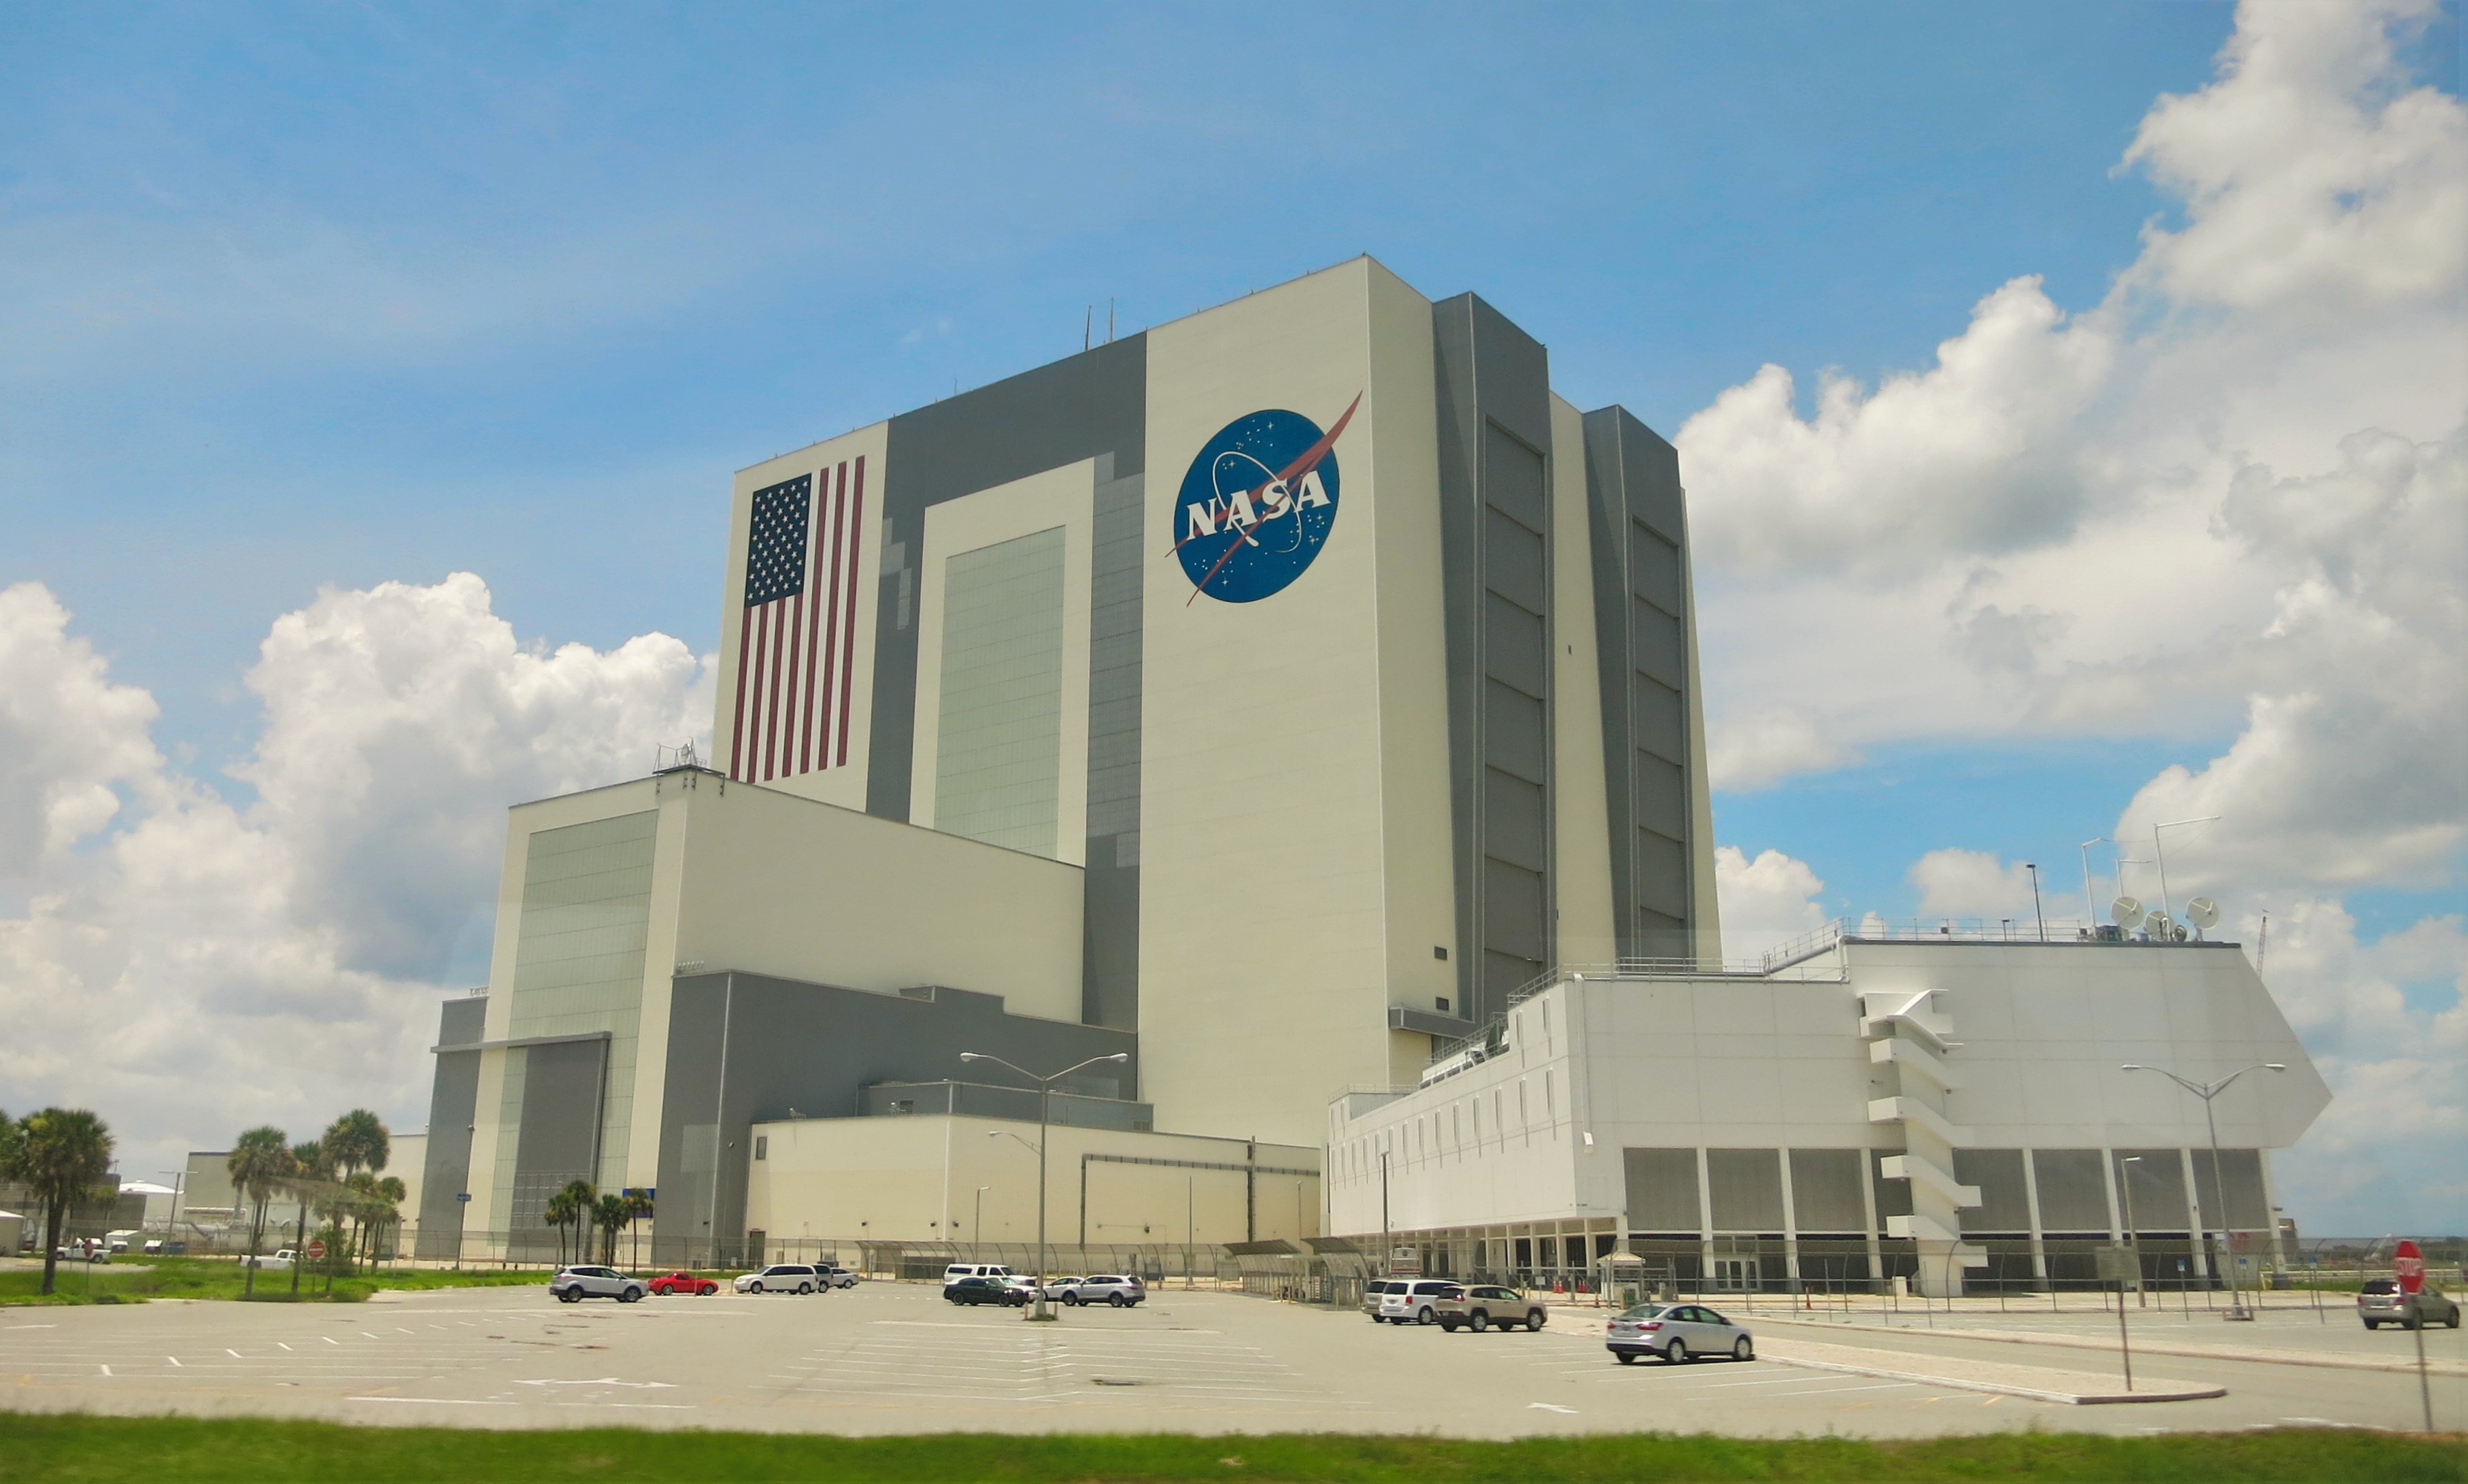
building, usa, facade, stadium, nasa, florida, headquarters, kennedy space center, space travel, space shuttle hangar